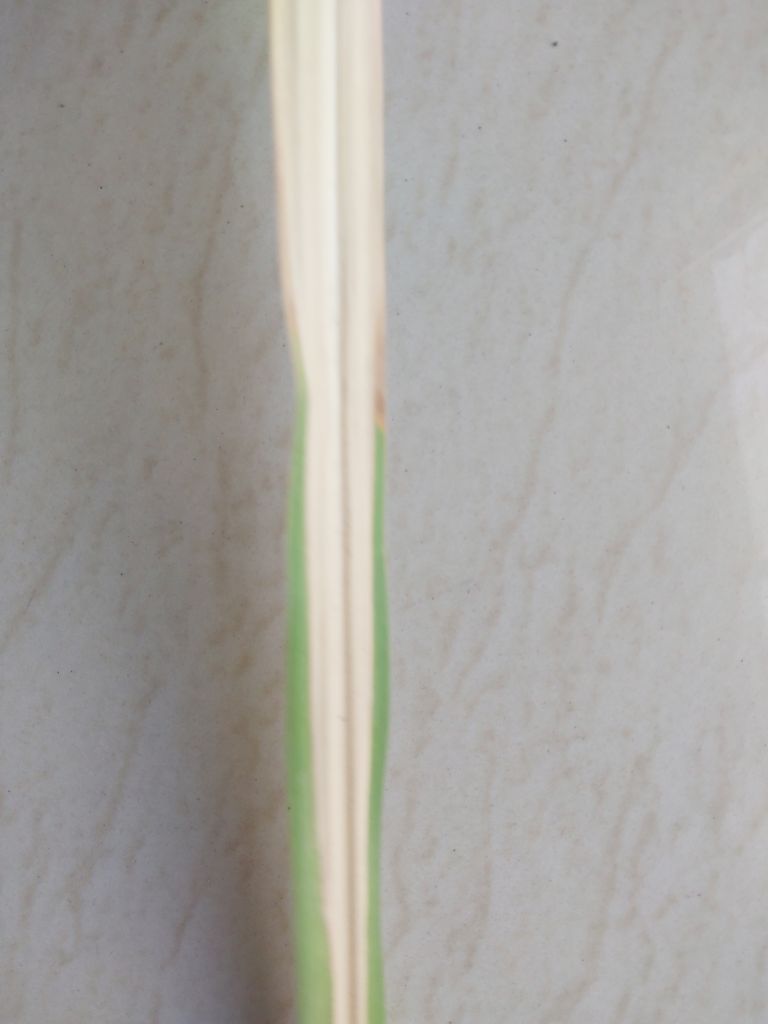
Label: Banded Chlorosis